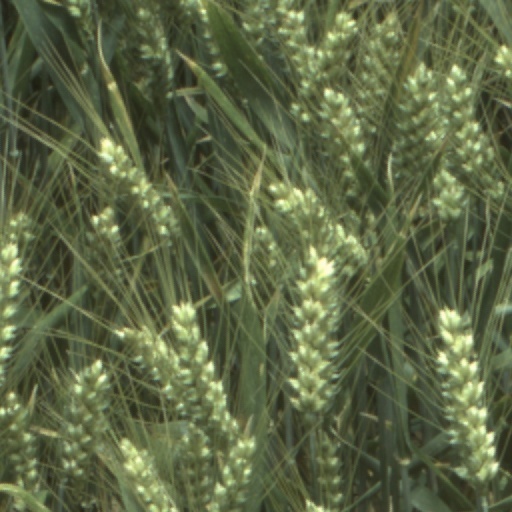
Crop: wheat